Mugdock Castle

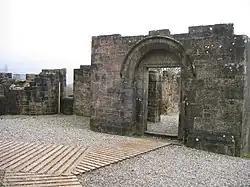
The ruins of the 19th-century house

By the late 19th century, much of the castle was in ruins. When the antiquarian John Guthrie Smith (son of William Smith of Carbeth Guthrie) built his mansion, any remains of the eastern towers were obliterated. The one surviving tower was incorporated into the new building, via a first-floor covered passage, over a wide-arched bridge. The house itself was L-shaped and three storeys high, and built in the Scottish baronial style. The front door faced the south-west tower, framing a small courtyard. The house was mostly demolished to the foundations in 1967, although some walls stand to first-floor level.